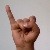
The image shows a hand gesture representing the letter 'I' in Indian Sign Language.